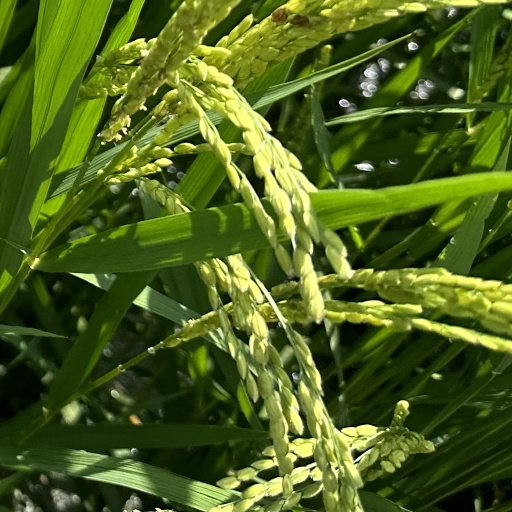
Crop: rice